Agha Zia ol Din Araghi

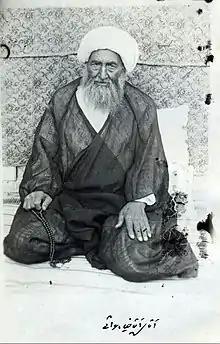
Ayatollah Zia Addin Araki

Zia'eddin Araghi also known as Agha Zia'eddin Araghi was an eminent Shia jurist, Usuli and Mujtahid during the flourishing the Usul Fiqh in Ja'fari school in Shia after Muhammad Baqir Behbahani.